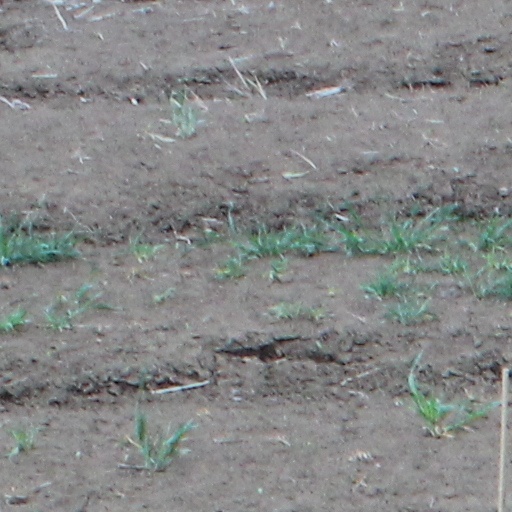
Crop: wheat